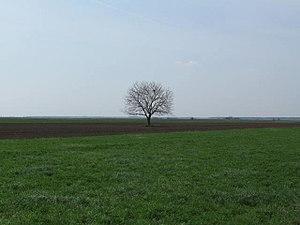
Tovariševo est une localité de Serbie située dans la province autonome de Voïvodine. Elle fait partie de la municipalité de Bačka Palanka dans le district de Bačka méridionale. Au recensement de 2011, elle comptait 2 657 habitants.